Wyomissing, Pennsylvania

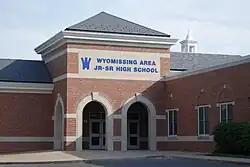
Wyomissing Area Junior/Senior High School in Wyomissing

Wyomissing is located in central Berks County at (40.332742, −75.964603). It is bordered by the city of Reading to the northeast and southeast, by West Reading directly to the east, by the borough of Shillington and Cumru Township to the south, by Spring Township to the west and northwest, and by Bern Township to the north. From south to north, the west side of Wyomissing is bordered by the unincorporated communities of Montrose Manor, Lincoln Park, West Wyomissing, West Lawn, Whitfield, and Colony Park. Directly to the north, in Bern Township, is the unincorporated community of Greenfields.